Limenitis arthemis

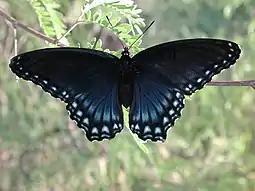
Red Spotted Purple ("L. a. astyanax")

This type of mimicry between species of the "Limenitis arthemis" is a prime example of convergent evolution, in which similar traits are developed among species in common niches or environment. Butterfly wing pattern is a trait often subjected to mimicry among species of different lineages because despite its diversity, the patterns are developed based upon a strict blueprint laid by preceding ground plans that were conserved throughout evolution. Though the exact mechanism by which the wing patterning developed remains unclear, there is evidence of genes associated with the eyespot patterning development. Yet, two conflicting ideas have been proposed to explain the mechanism involved: conserved homology or recent variability.